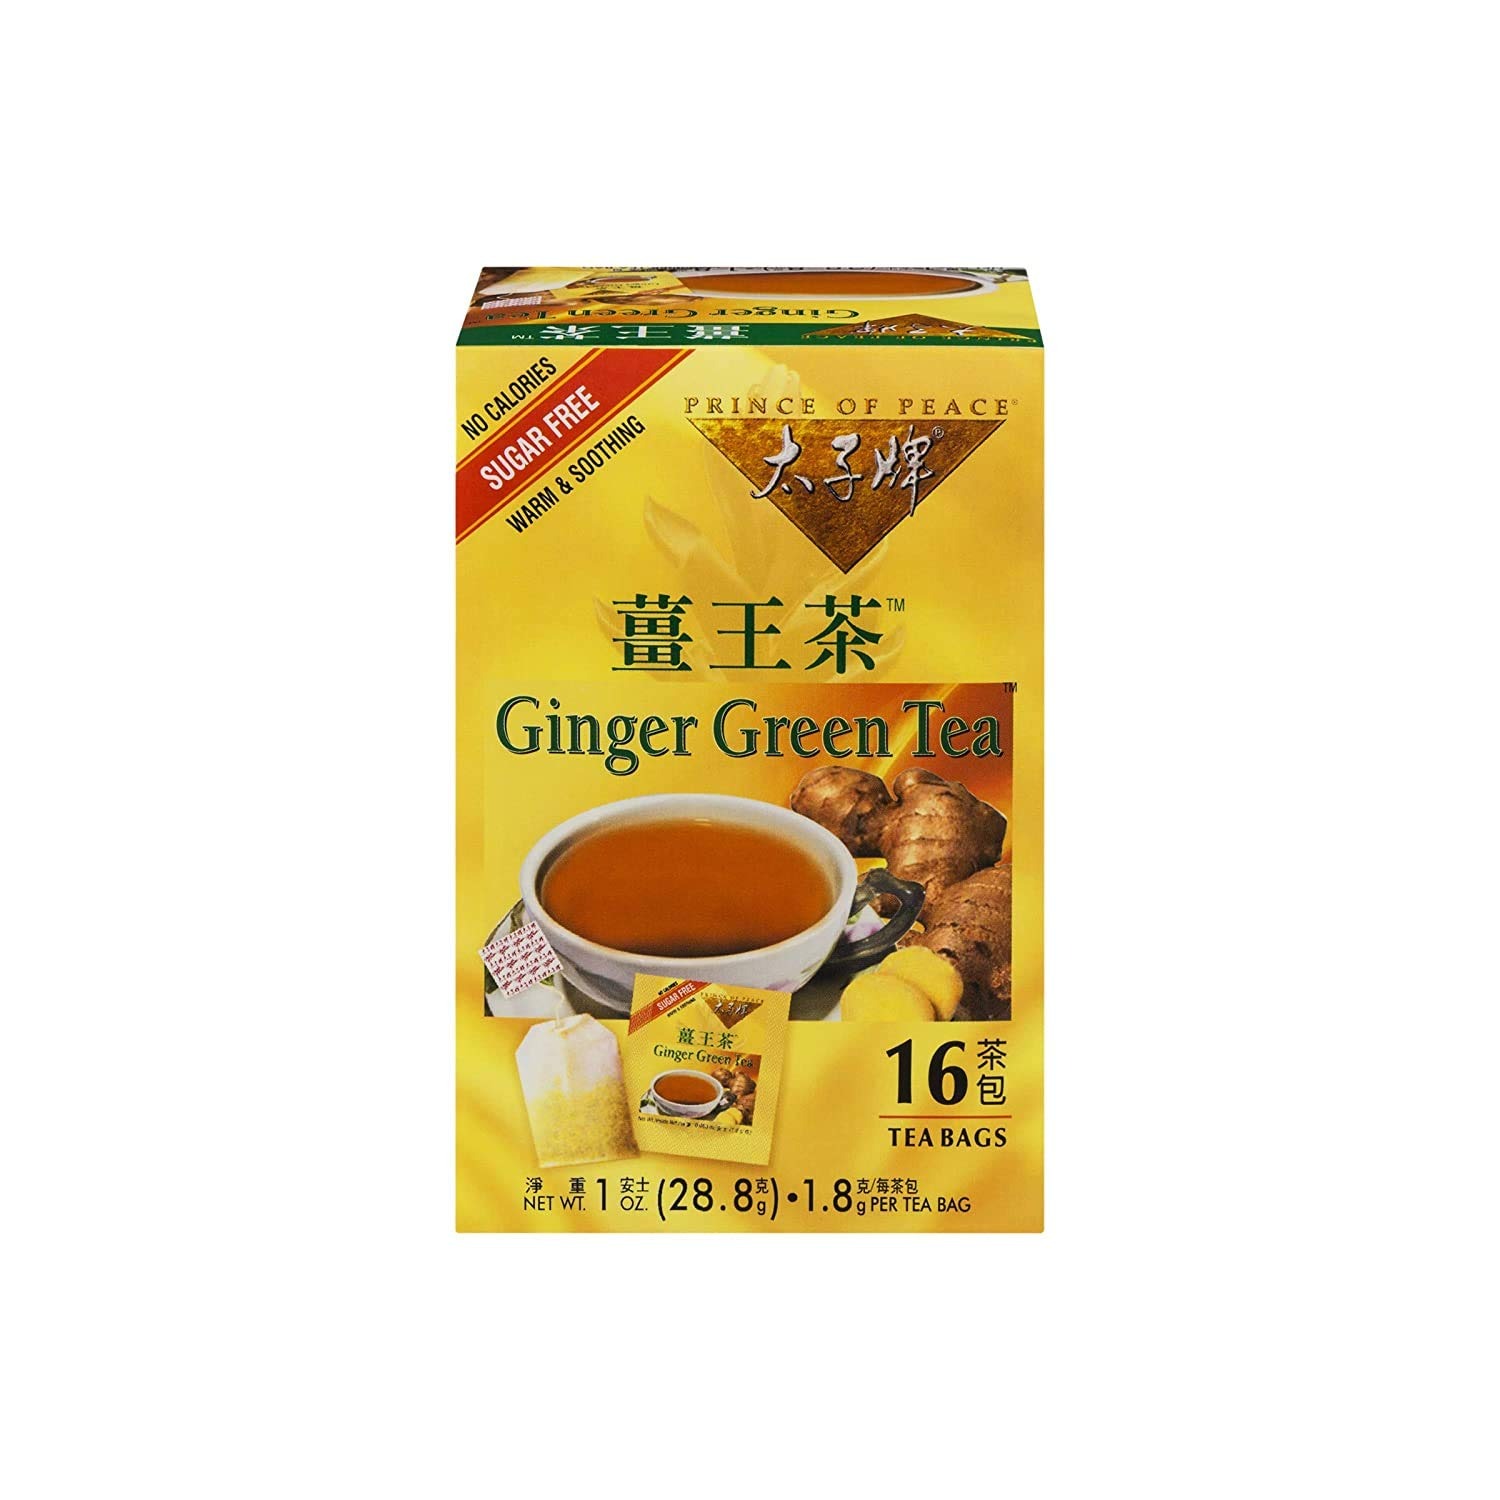
Item Name: Prince of Peace Ginger Green Tea, 4 Pack - 16 Tea Bags Each – Chinese Tea Bags – Green & Ginger Tea Bags – Prince of Peace – Herbal Tea – Ginger Green Tea Bag – Sugar Free Tea
Bullet Point 1: SWEET & SPICY. Prince of Peace Ginger Green Tea offers a hint of sweetness from Stevia and a warm, spicy aroma from ginger.
Bullet Point 2: ZERO CALORIE TEA. Enjoy the appealing aroma and exquisitely smooth taste of Prince of Peace Ginger Green Tea, which is sugar free and zero calories.
Bullet Point 3: PROPRIETARY BLEND. Prince of Peace Ginger Green Tea is formulated with a proprietary blend of ginger, green tea, licorice, and stevia.
Bullet Point 4: BREWING INSTRUCTIONS. Place one tea bag in a 6 fl. oz. mug and fill with hot water. Steep for at least 2 minutes.
Bullet Point 5: HIGH-QUALITY PRODUCTS. Since 1983, Prince of Peace has been committed to offering a selection of herbal tea products tested for safety and potency.
Value: 4.0
Unit: Count

Price: 27.95